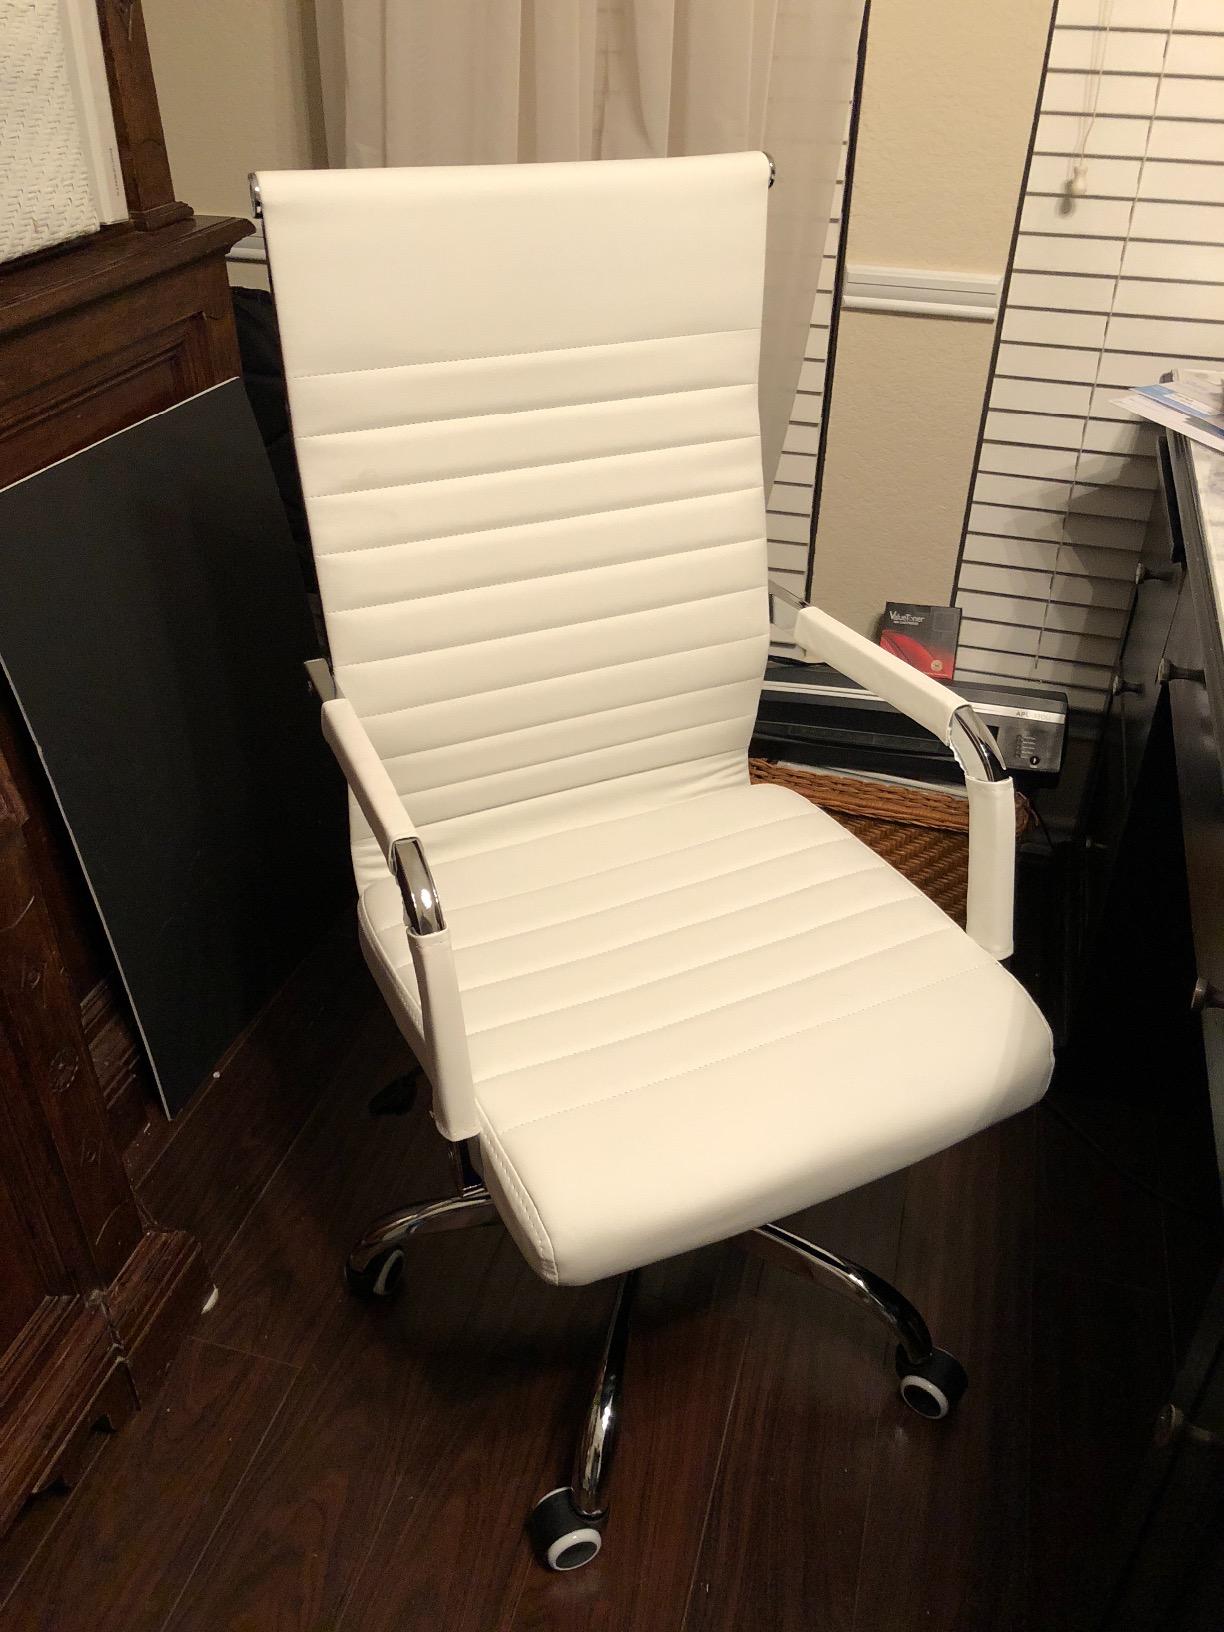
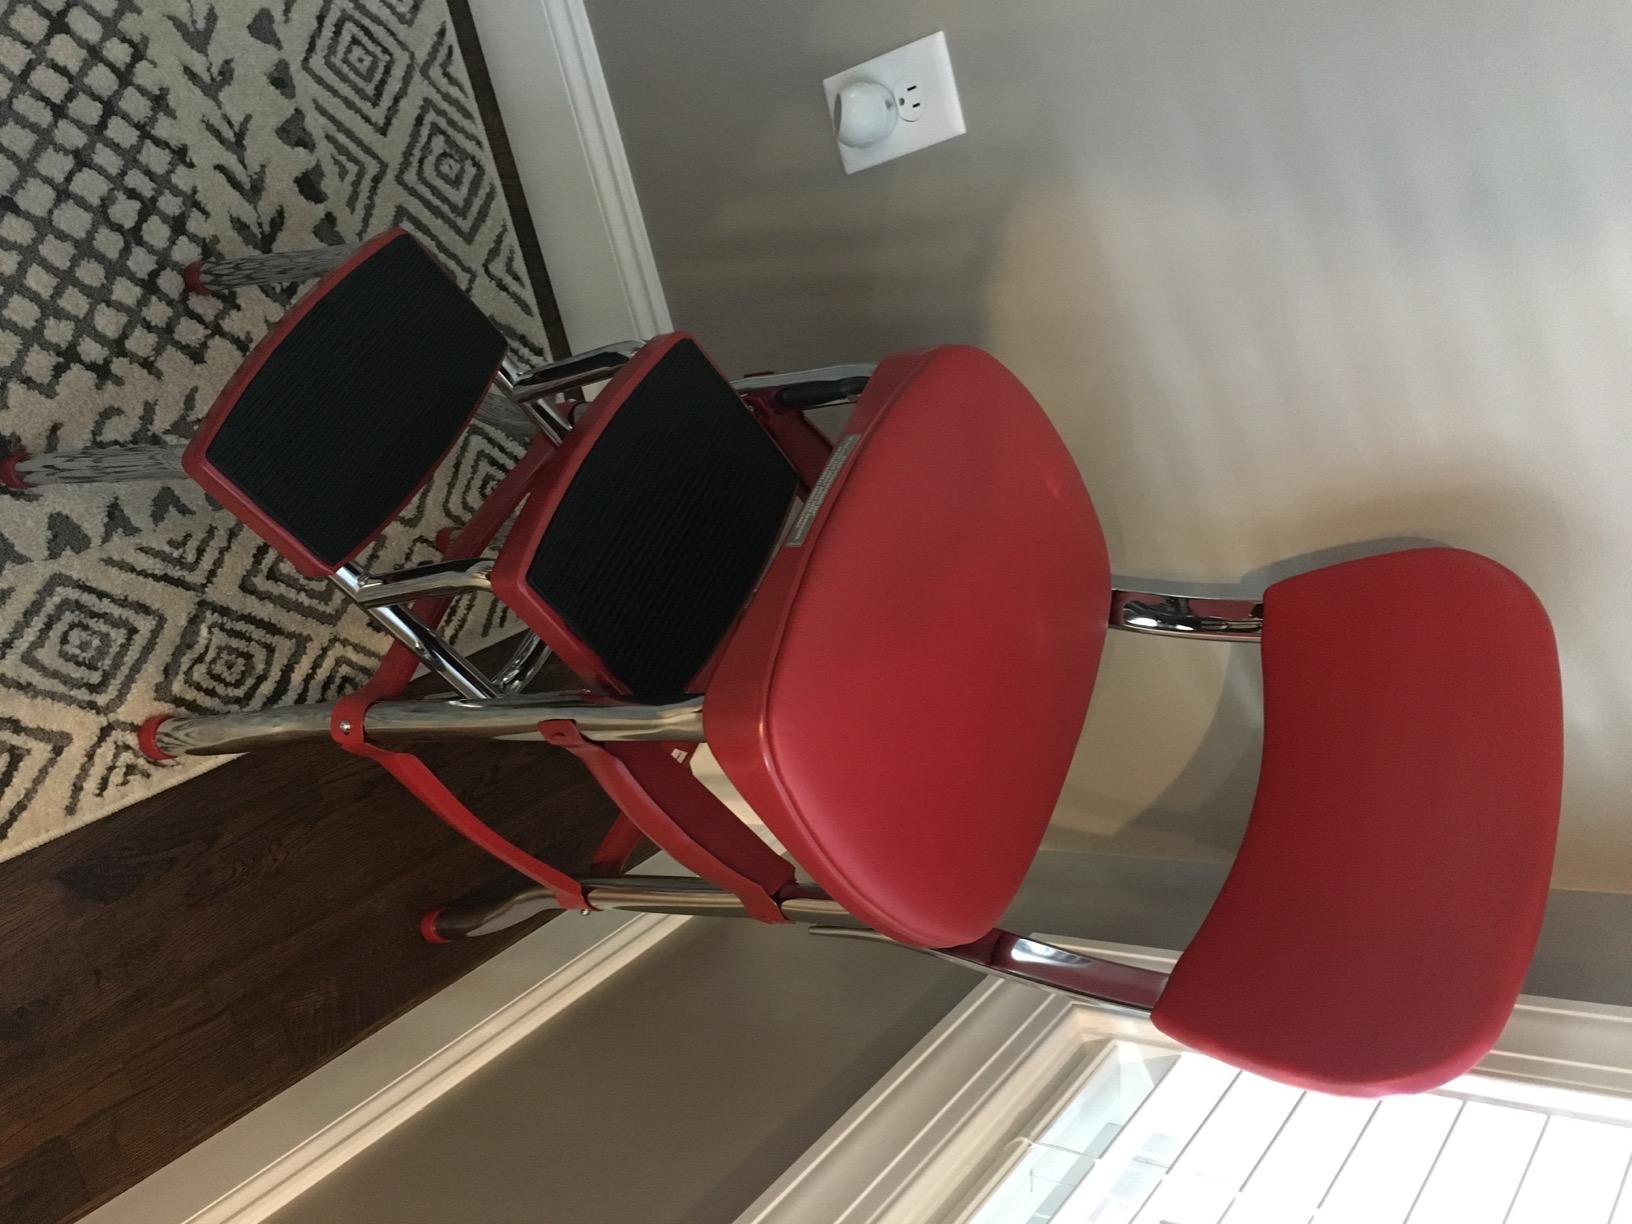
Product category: items_chair
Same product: no